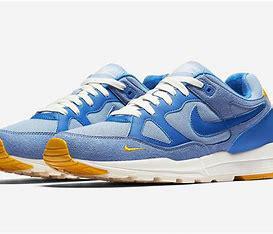
Brand: Nike
Model: Air Span Ii